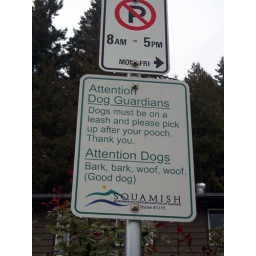
He he he... only in Squamish would they make a sign for the dogs to read!